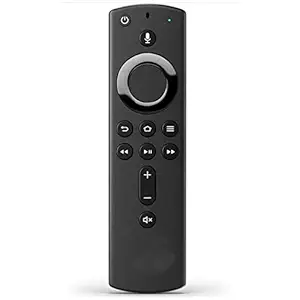
Electvision Remote Control Compatible with Amazon Fire tv Stick (Pairing Manual Will be Back Side Remote Control)(P)
Category: Electronics
Price: 1299 (list price: 1999)
Rating: 3.6 (590 ratings)
About this product: *Please match your previous remote before placing order. or for verification of remote contact our coustmer care 7738090464